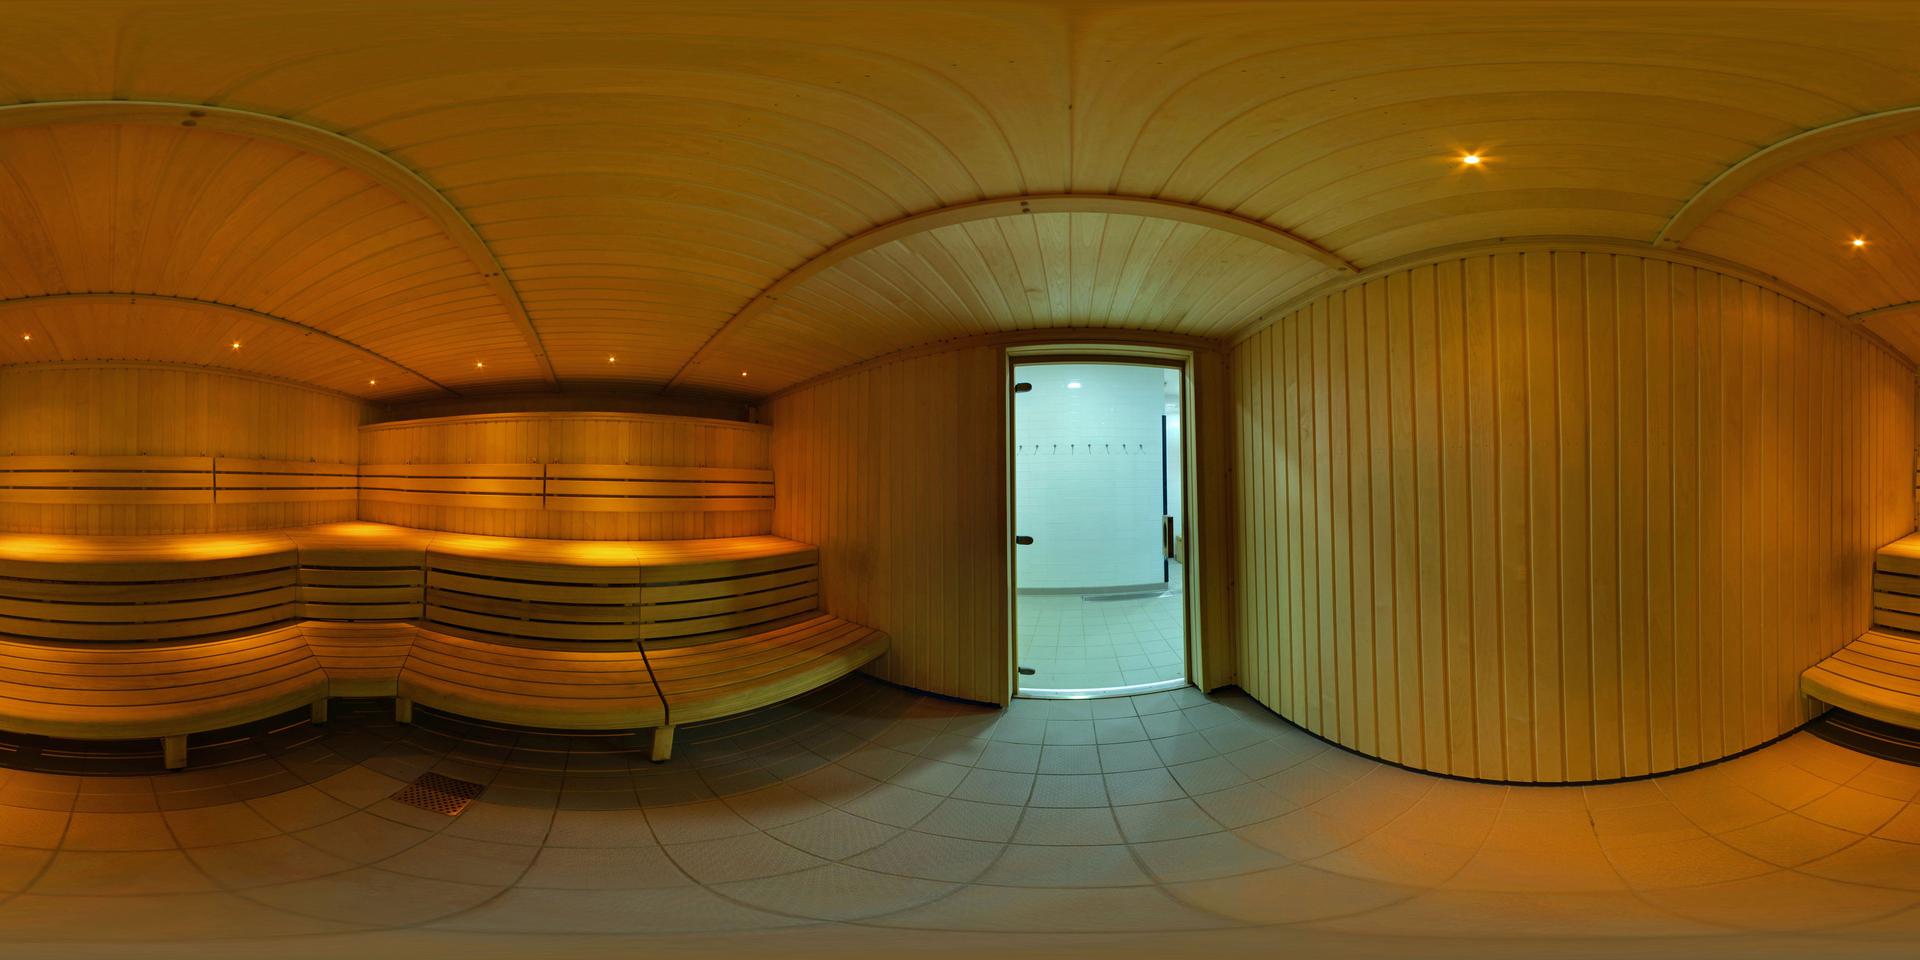
Referred object: The door on the right side of the current view

Referred object: the white tiled doorway